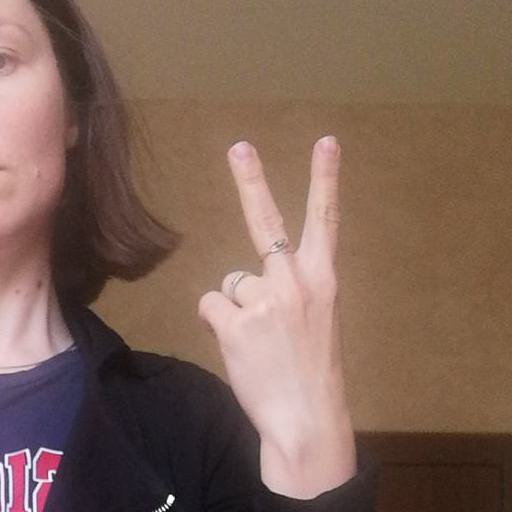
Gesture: peace_inverted